Beth Hesmondhalgh

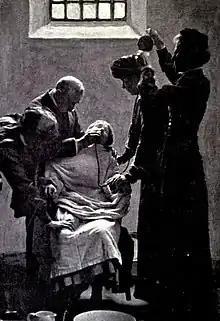
Force feeding of suffragettes

Due to the militancy spreading, women were being denied access to political events, and the streets around venues cleared ahead of time, but a large crowd, estimated at 6,000, aimed to enter an event on 3 December 1909, held by Winston Churchill MP, who was president of the Board of Trade. Hesmondhalgh was in the front shouting outside the venue, with a large group, at the barriers in Fox Street, refusing to leave after being denied access. She was roughly grabbed from her position by the police (150 were on duty that night including some from London) and protesting women had been pelted by manure. She was arrested for 'obstruction' and sentenced to seven days in prison along with Rigby, Grace Alderman and Margaret Hewitt, or to be obliged to pay a fine. In her court appearance, she chose prison, and said that as a working woman she knew the value of the vote. She and the others went on hunger strike and were force-fed.